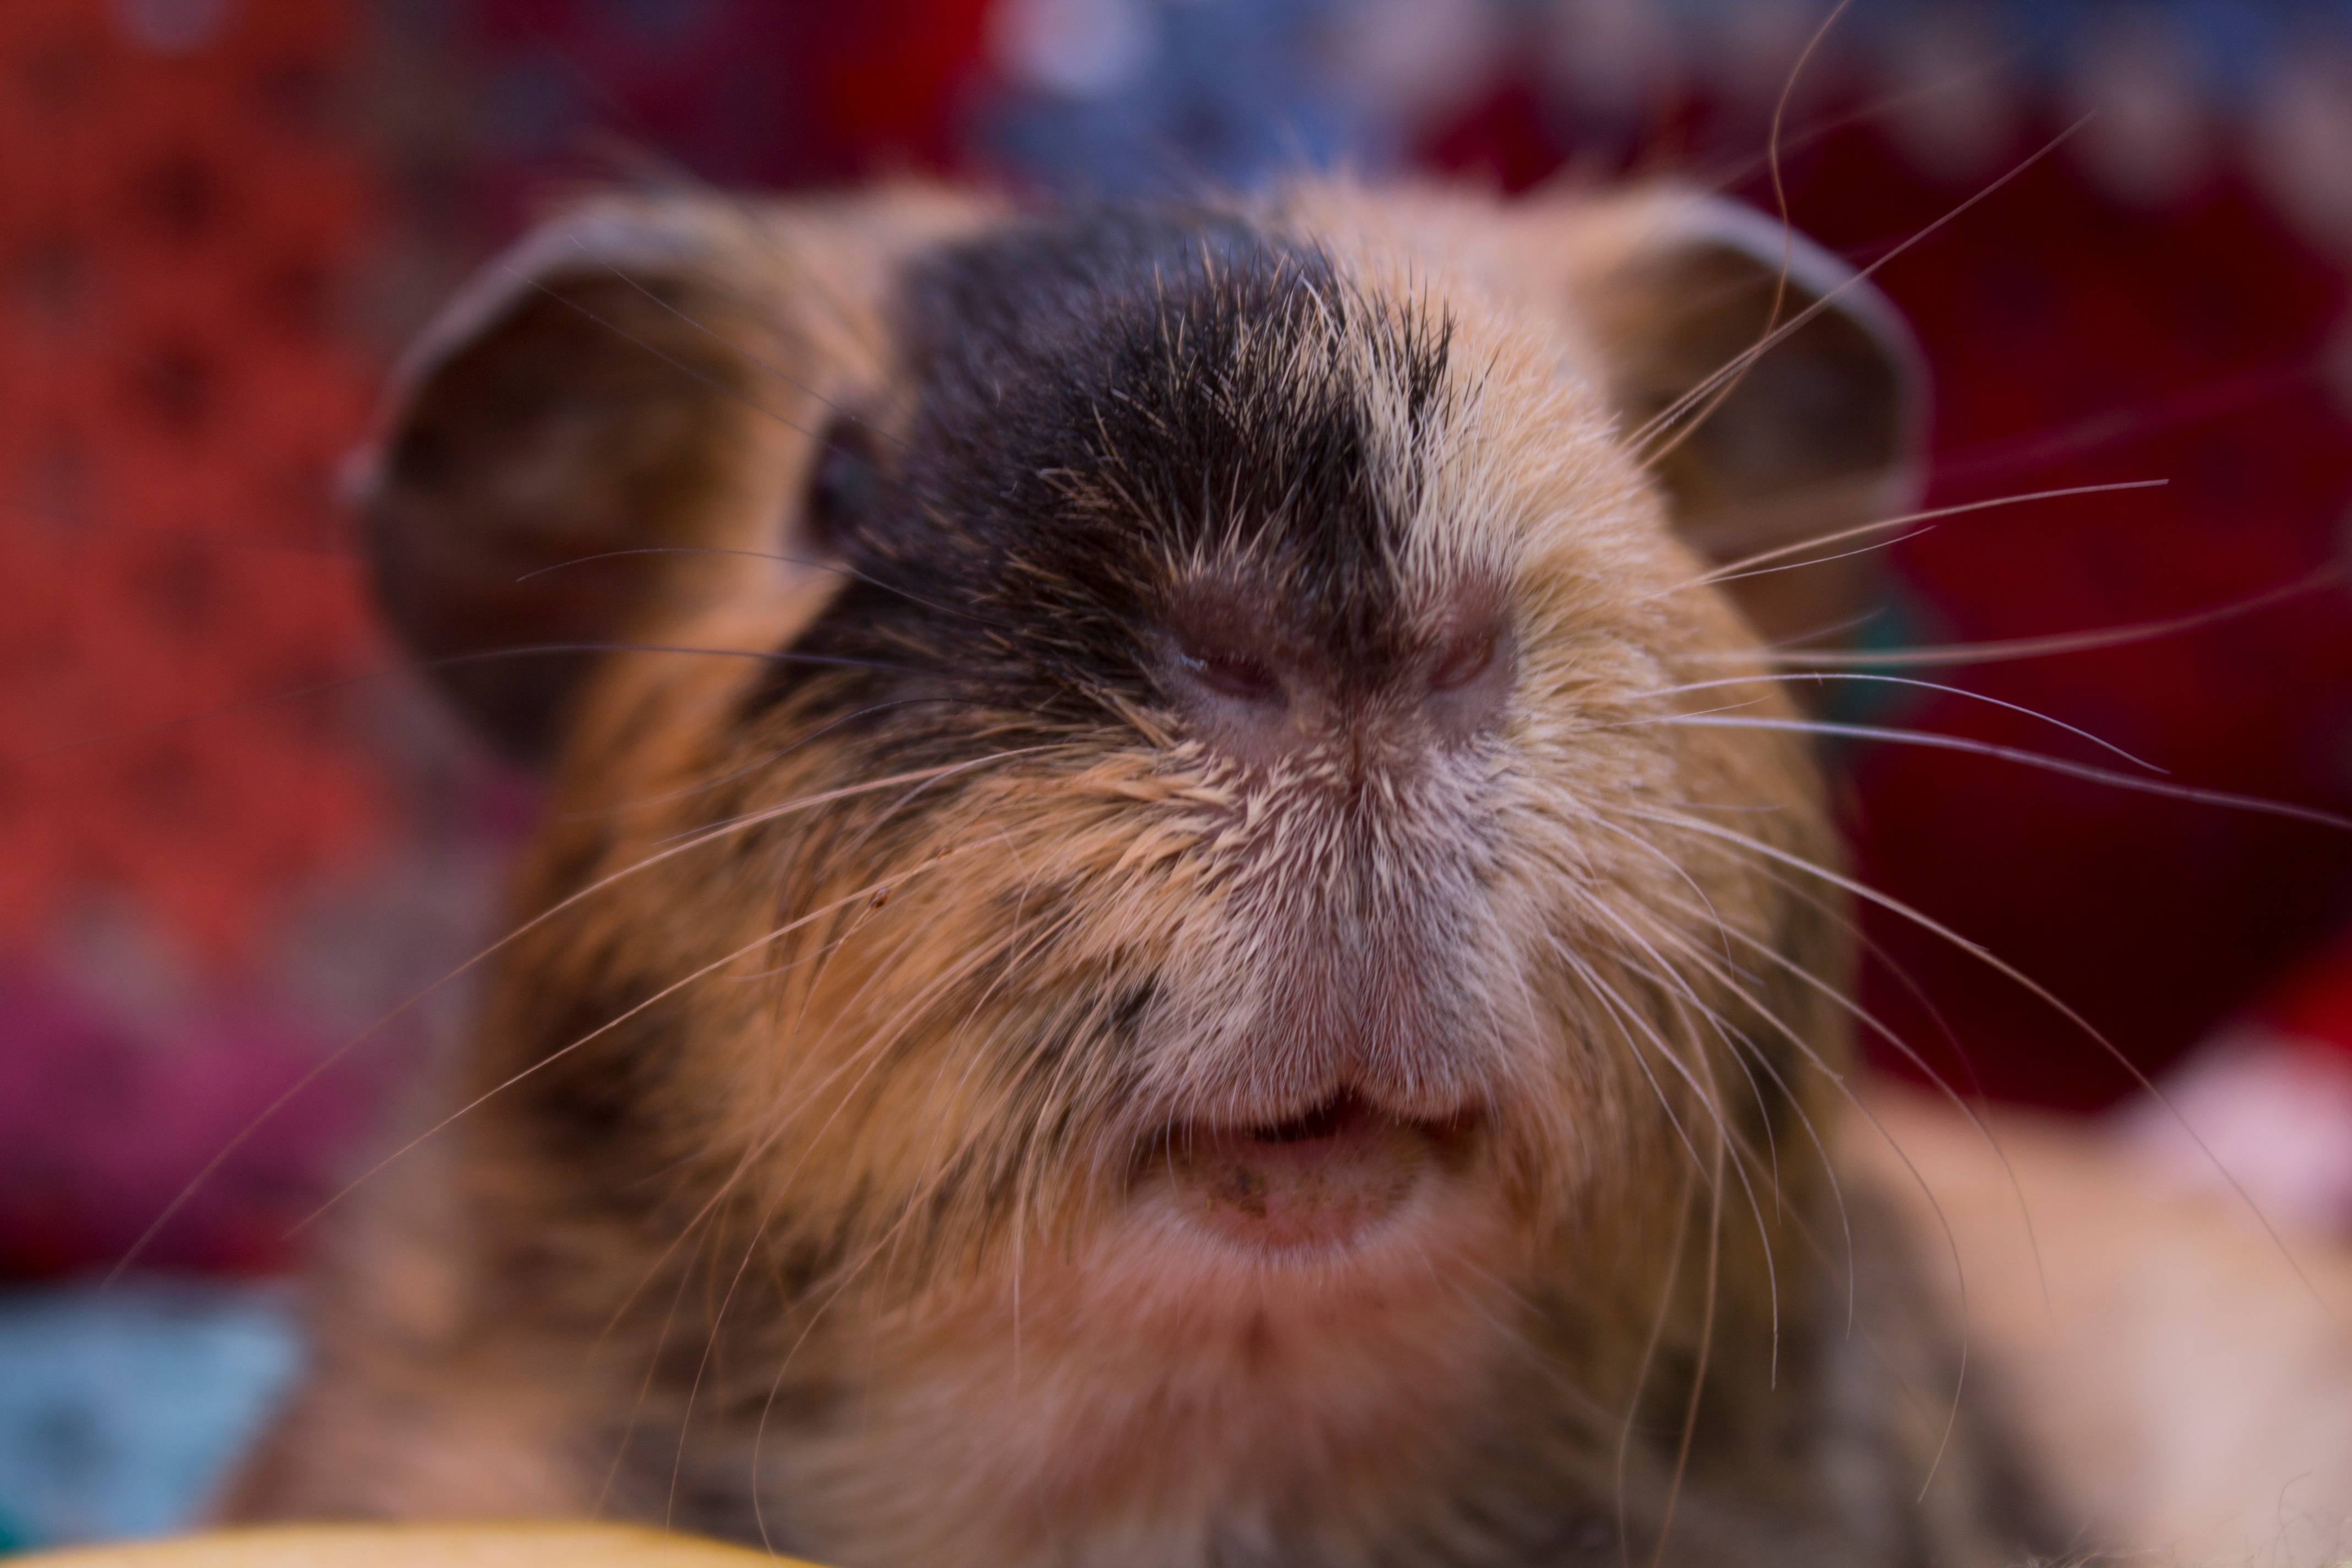
mammal, rodent, yawn, guinea pig, close up, nose, whiskers, snout, vertebrate